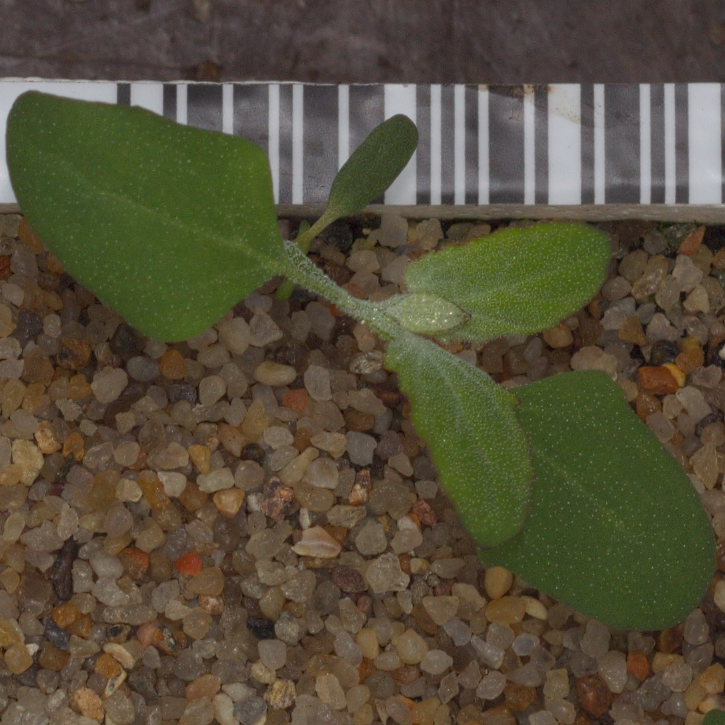
Label: fat_hen